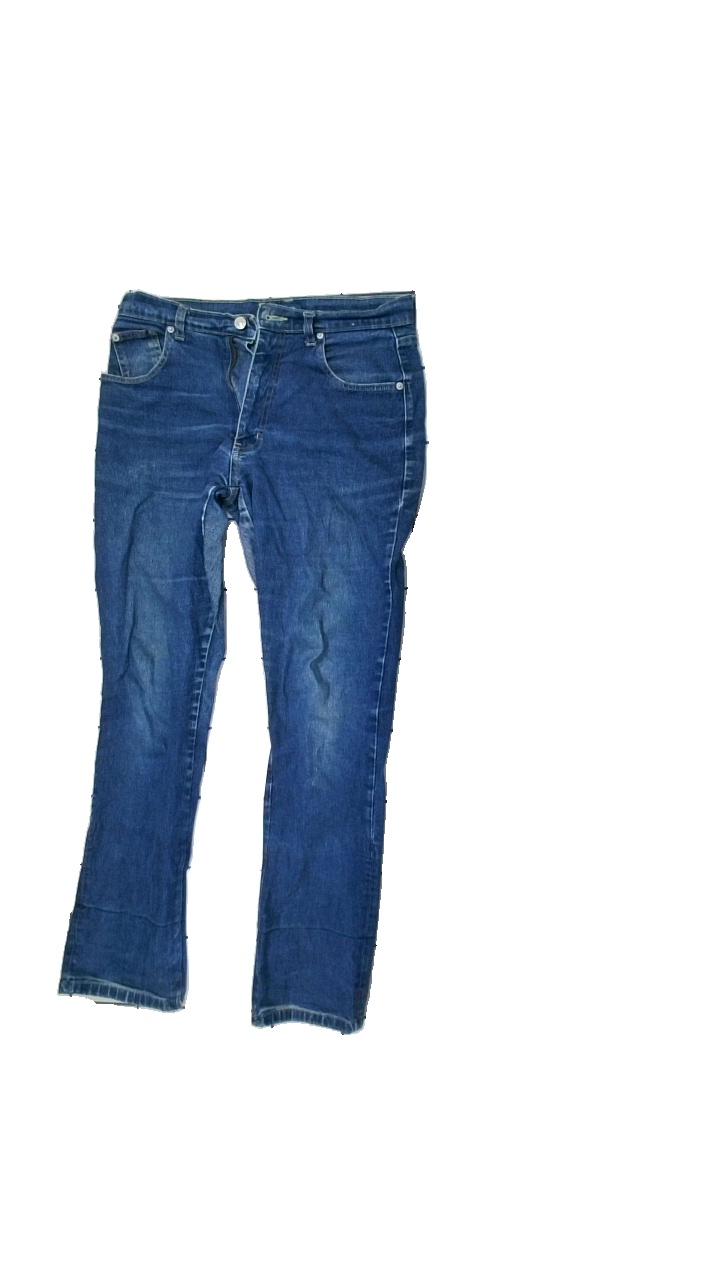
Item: Jeans (Ladies)
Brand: Tracy
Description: blue jeans
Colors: Blue
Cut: Regular
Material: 100% Cotton
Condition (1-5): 5
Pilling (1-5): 5
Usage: Reuse
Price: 50-100